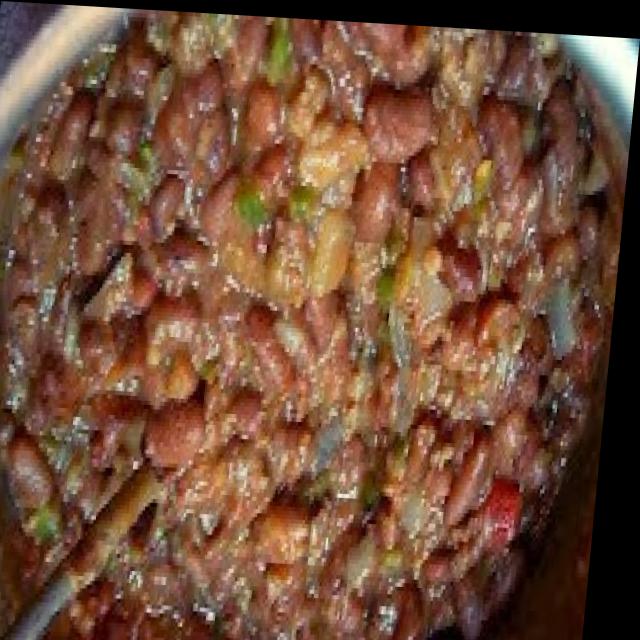
Dish: rajma_curry